Pablo Abián

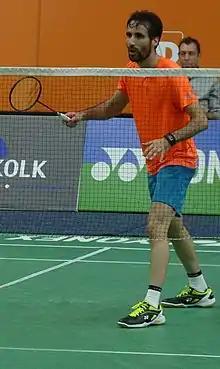

Pablo Abián Vicén (born 12 June 1985) is a Spanish badminton player. He was the men's singles gold medalists at the 2015 European Games, 2018 and 2022 Mediterranean Games.